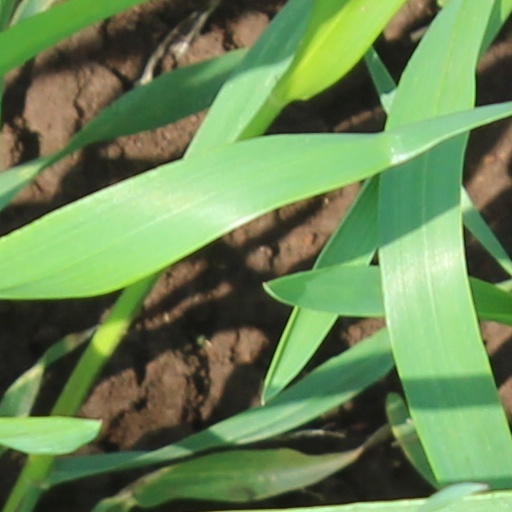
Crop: wheat